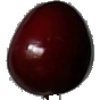
Label: cherry